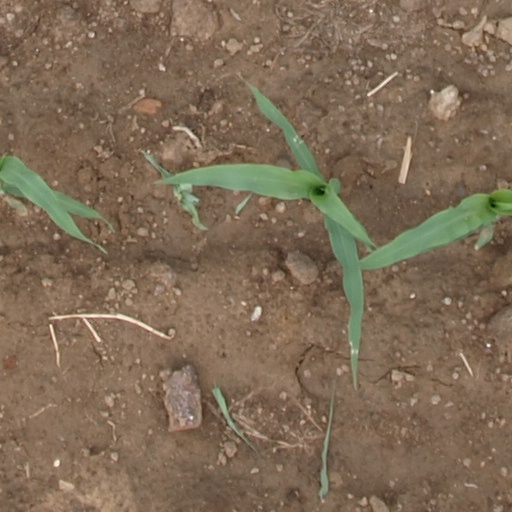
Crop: maize; corn